Hirohito

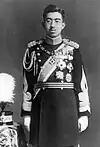
Formal portrait, 1935

, posthumously honored as , was the 124th emperor of Japan according to the traditional order of succession, from 25 December 1926 until his death in 1989. He remains Japan's longest-reigning emperor as well as one of the world's longest-reigning monarchs. As emperor during the Shōwa era, Hirohito oversaw the rise of Japanese militarism, Japan's expansionism in Asia, the outbreak of the Second Sino-Japanese War and World War II, and the postwar Japanese economic miracle.